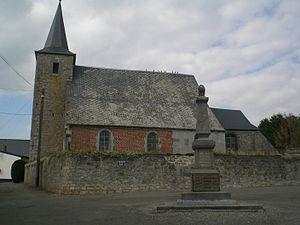
eglise d'hestrud
Hestrud est une commune française située dans le département du Nord, en région Hauts-de-France.